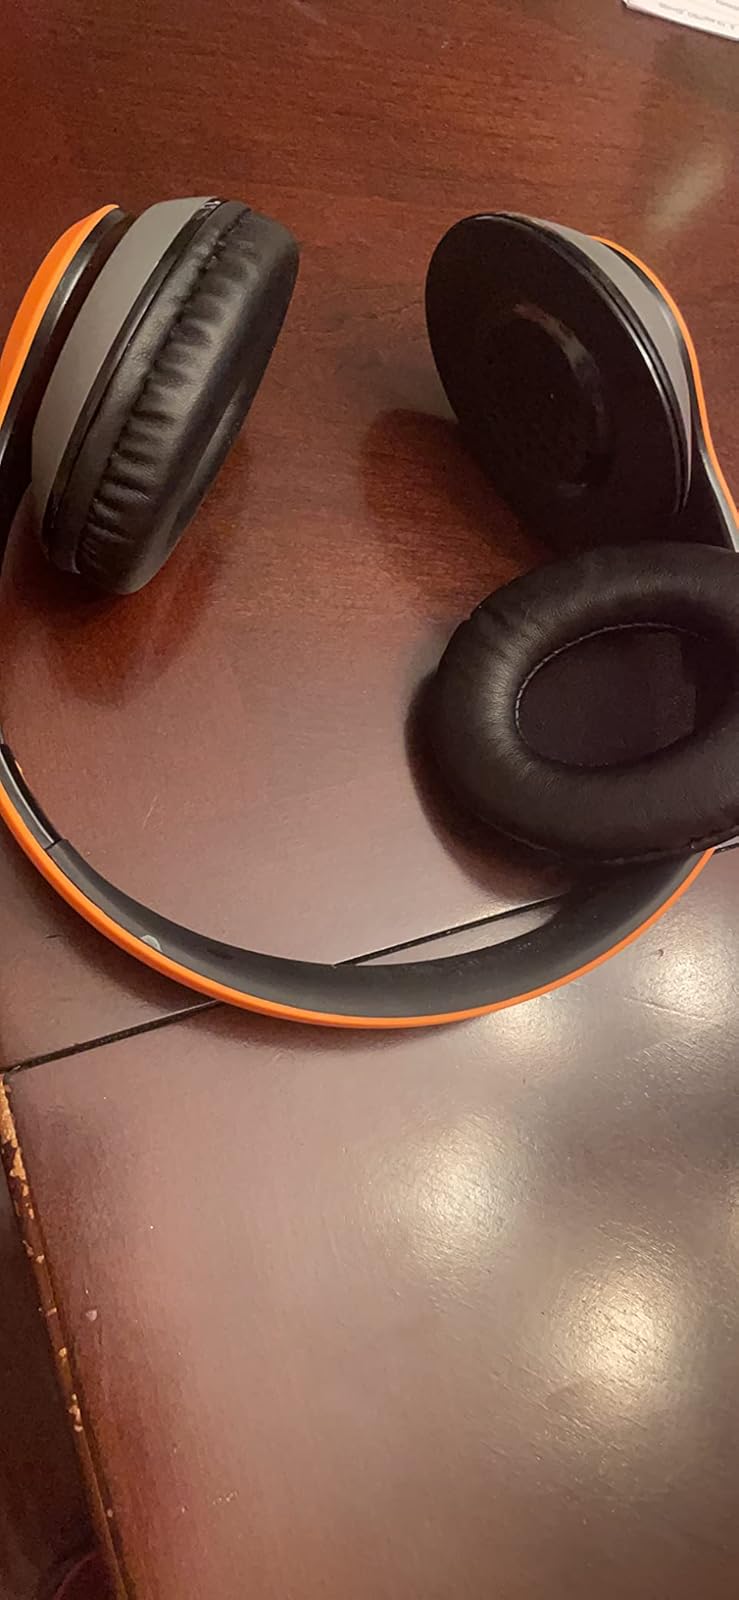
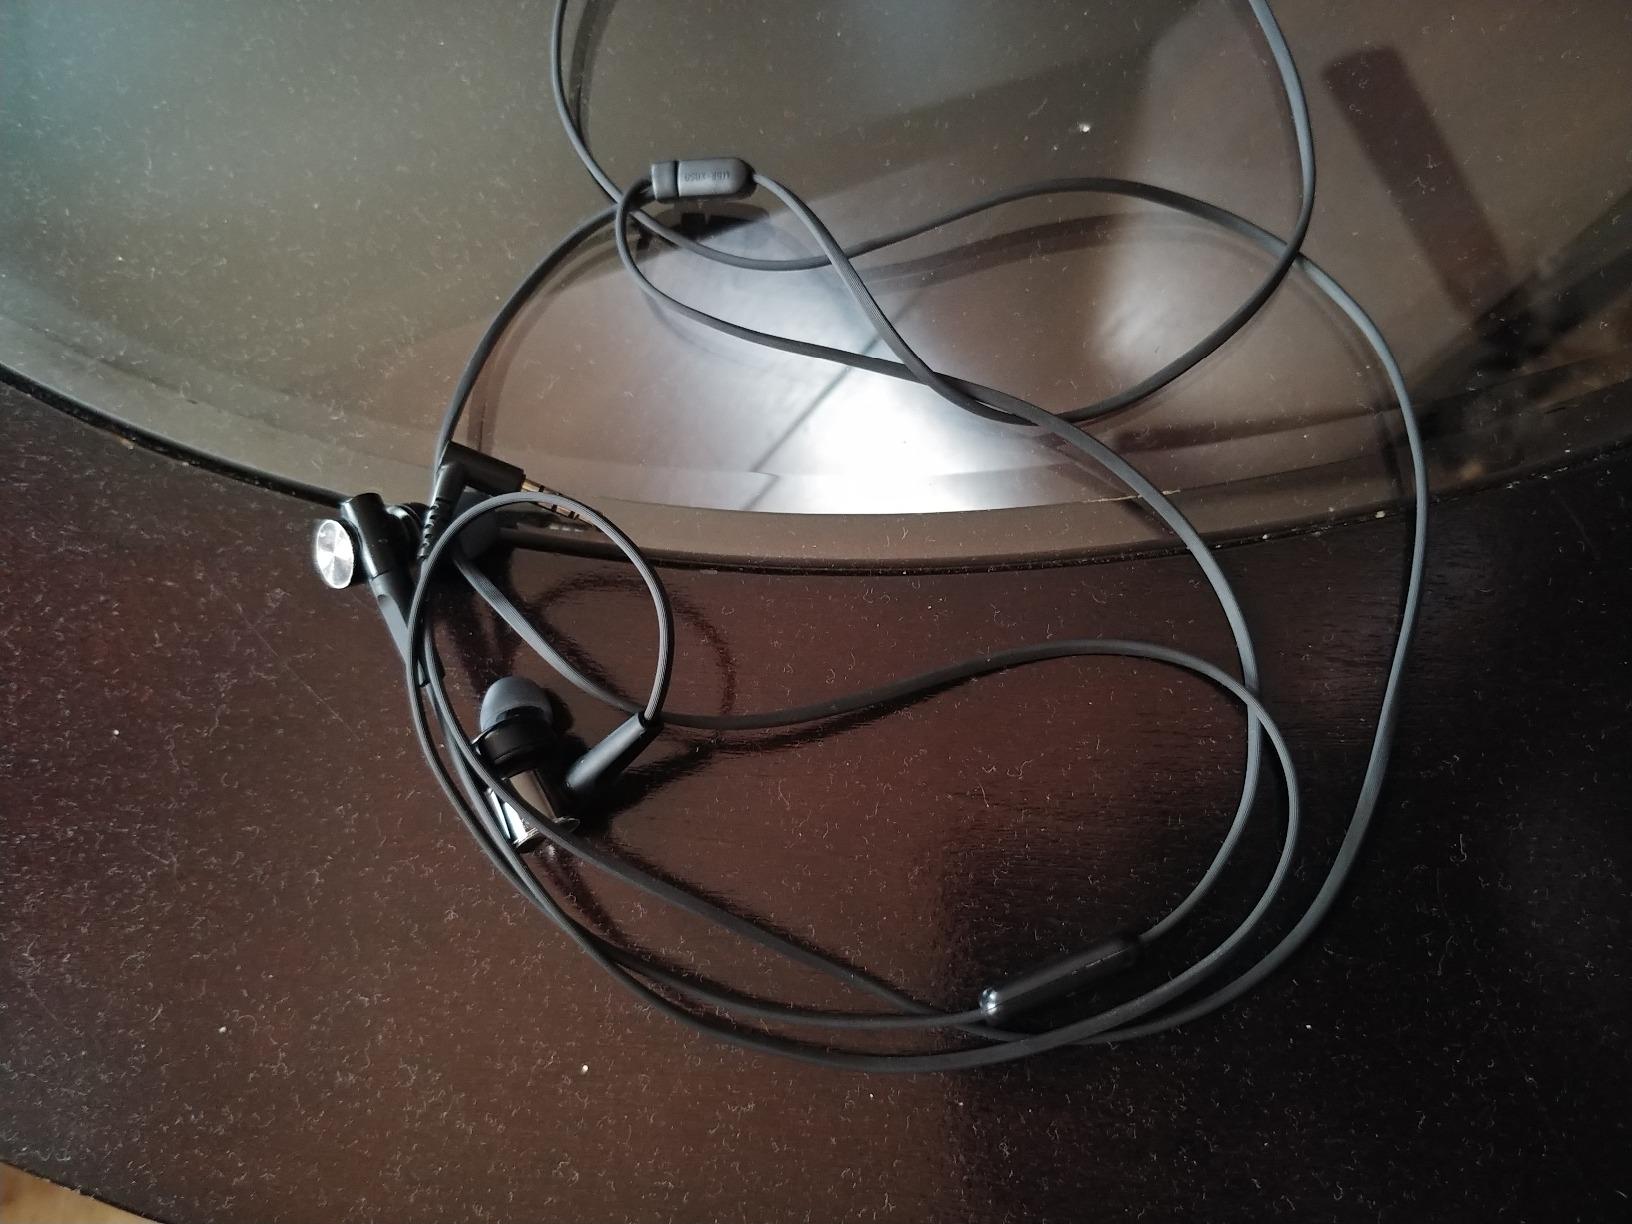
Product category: headphones
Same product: no